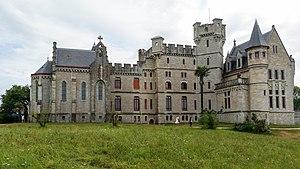
Le château-observatoire Abbadia est de style néogothique, situé sur la commune d'Hendaye, dans la province du Labourd. Construit par Eugène Viollet-le-Duc et Edmond Duthoit sur une commande d'Antoine d'Abbadie, il est classé comme monument historique et Maison des illustres. Les riches collections scientifiques, d'archives et de mobiliers sont d'origine et représentent un considérable patrimoine culturel représentatif du XIXᵉ siècle.